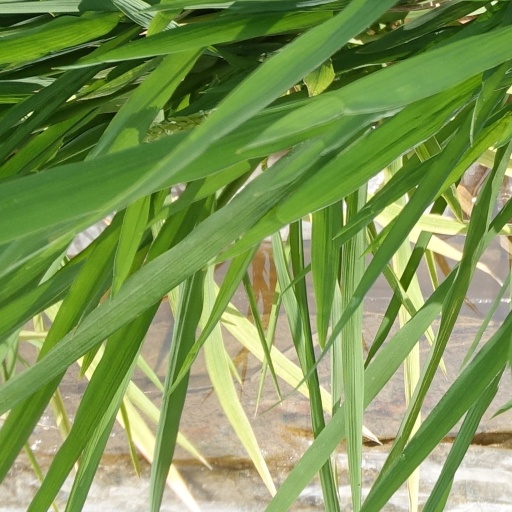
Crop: rice